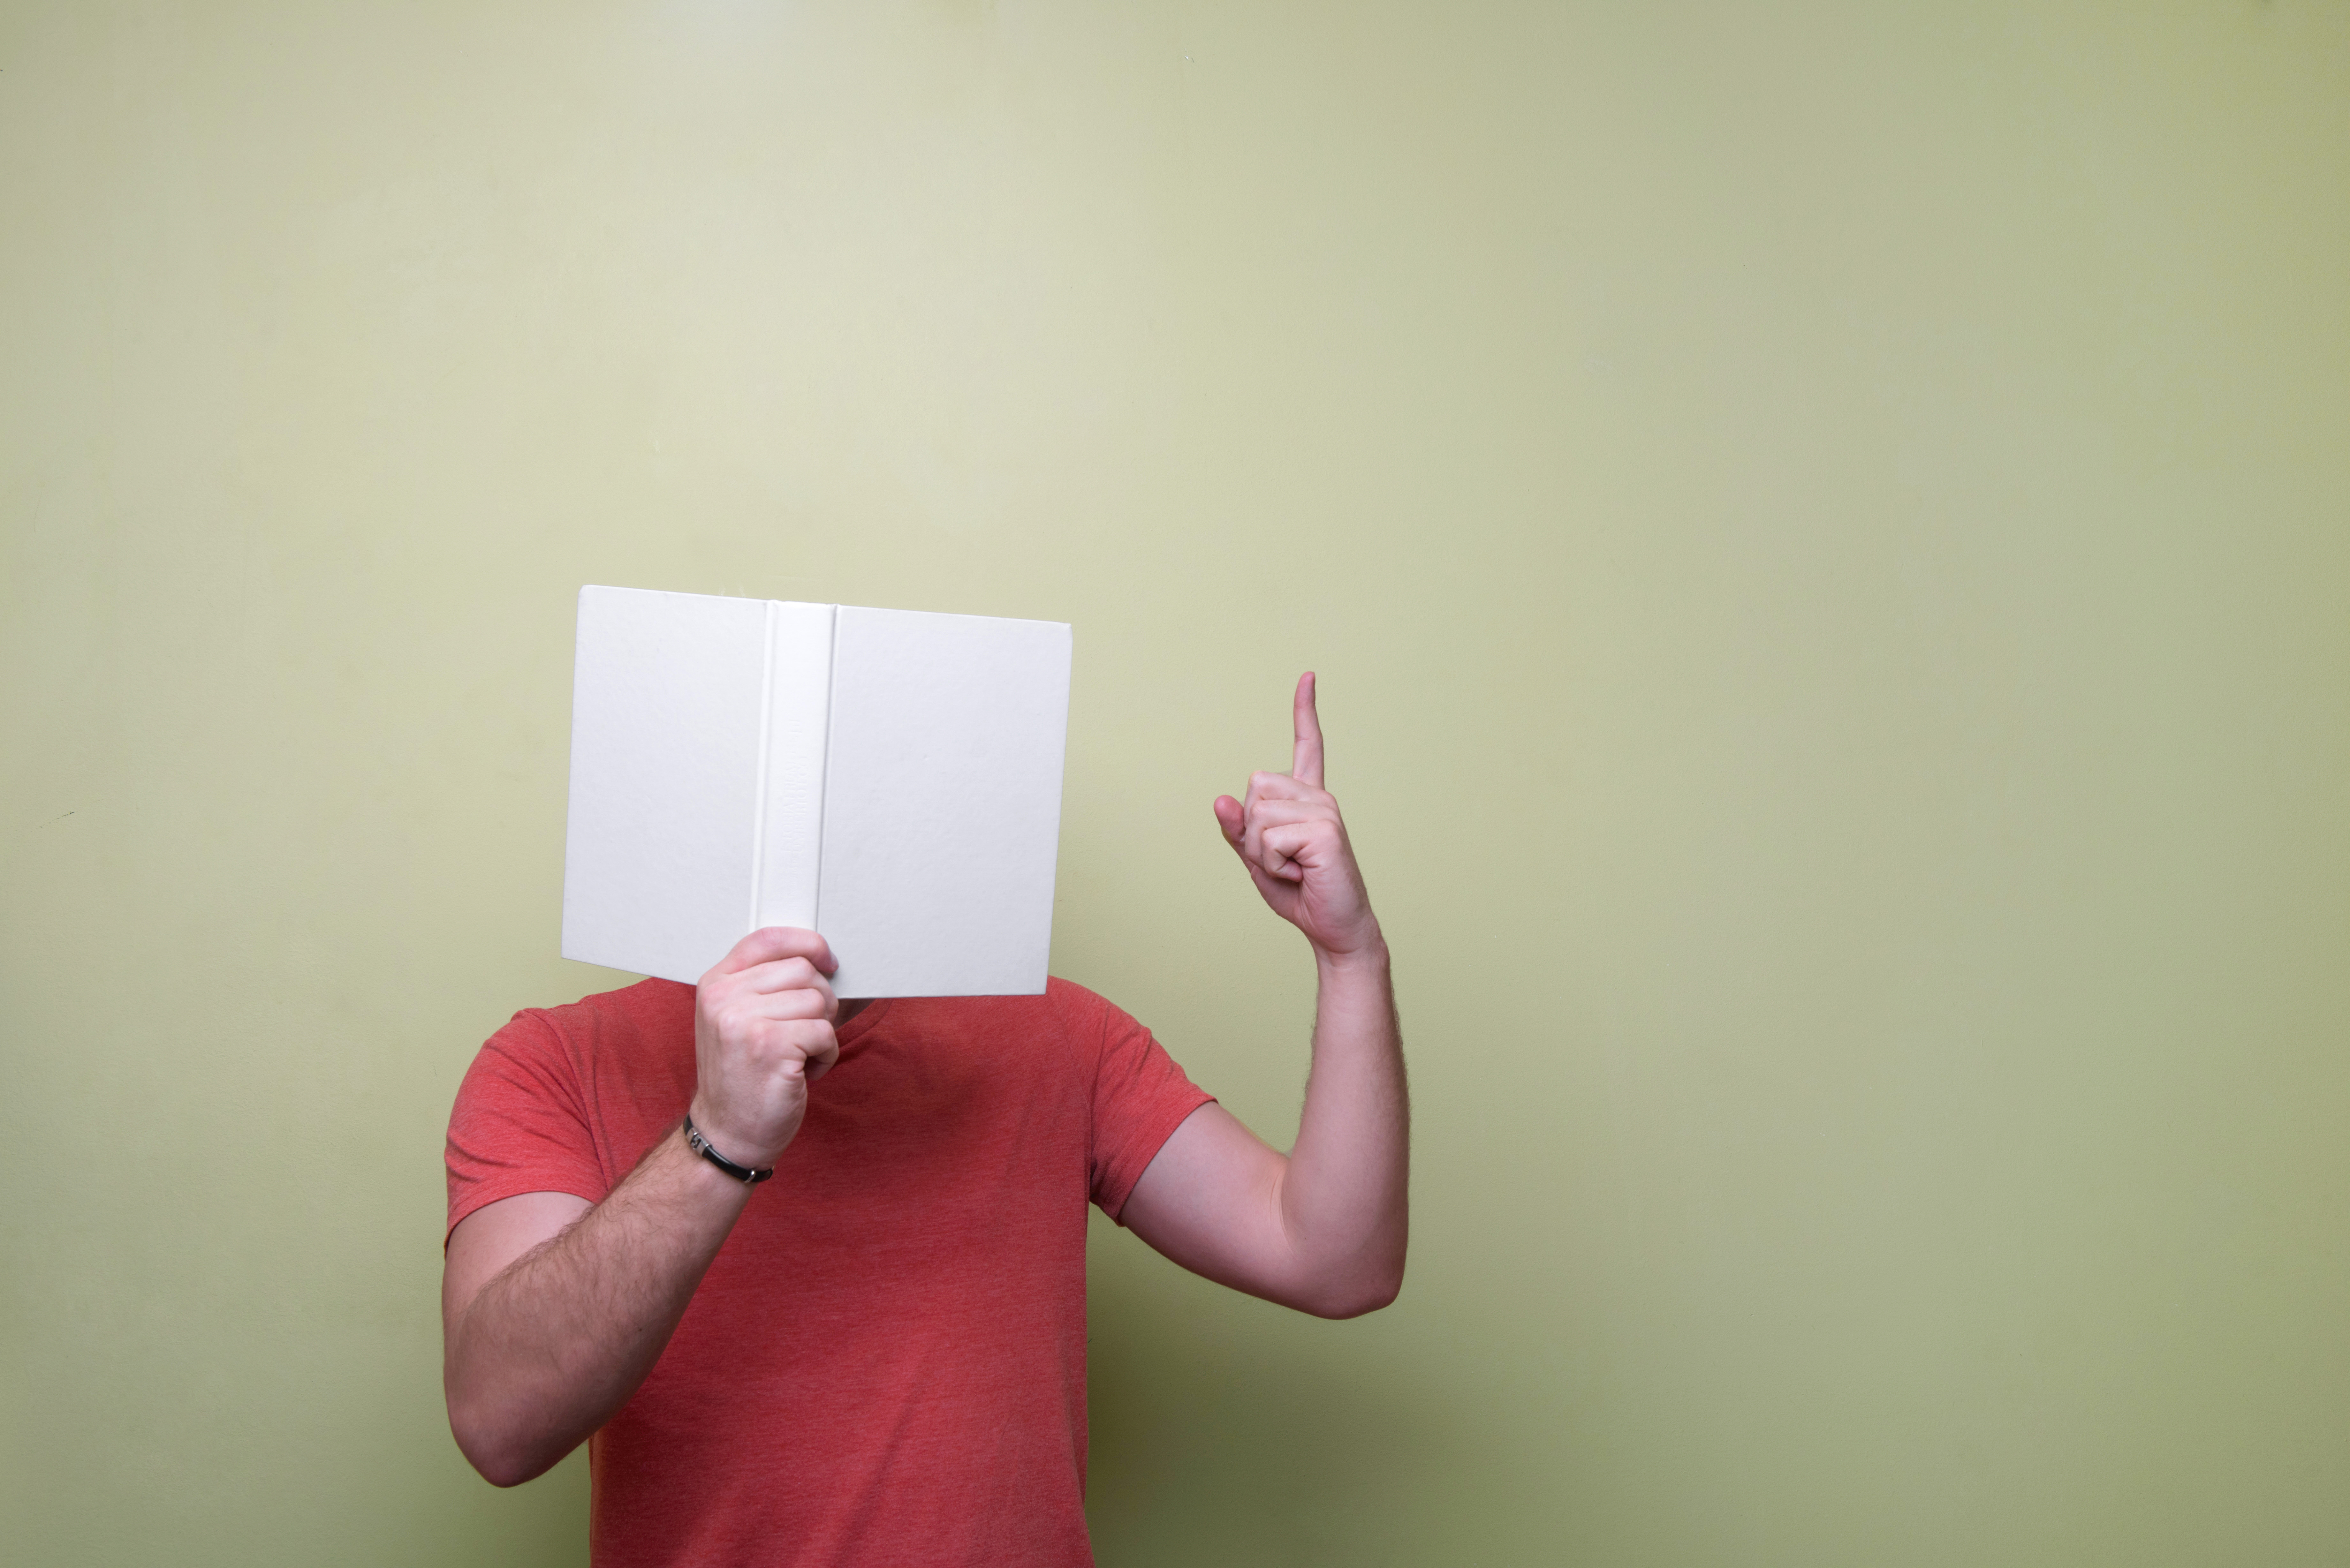
writing, hand, man, person, girl, white, wall, model, finger, red, color, empty, room, pink, paper, shirt, bracelet, blank, art, indoors, fingers, arms, cardboard, organ, shape, photoshoot, adult